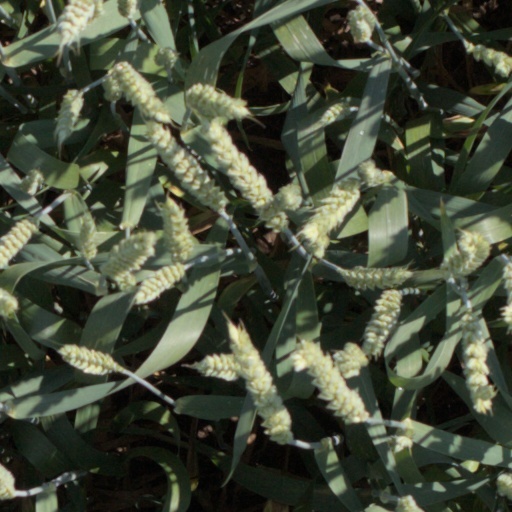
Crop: wheat